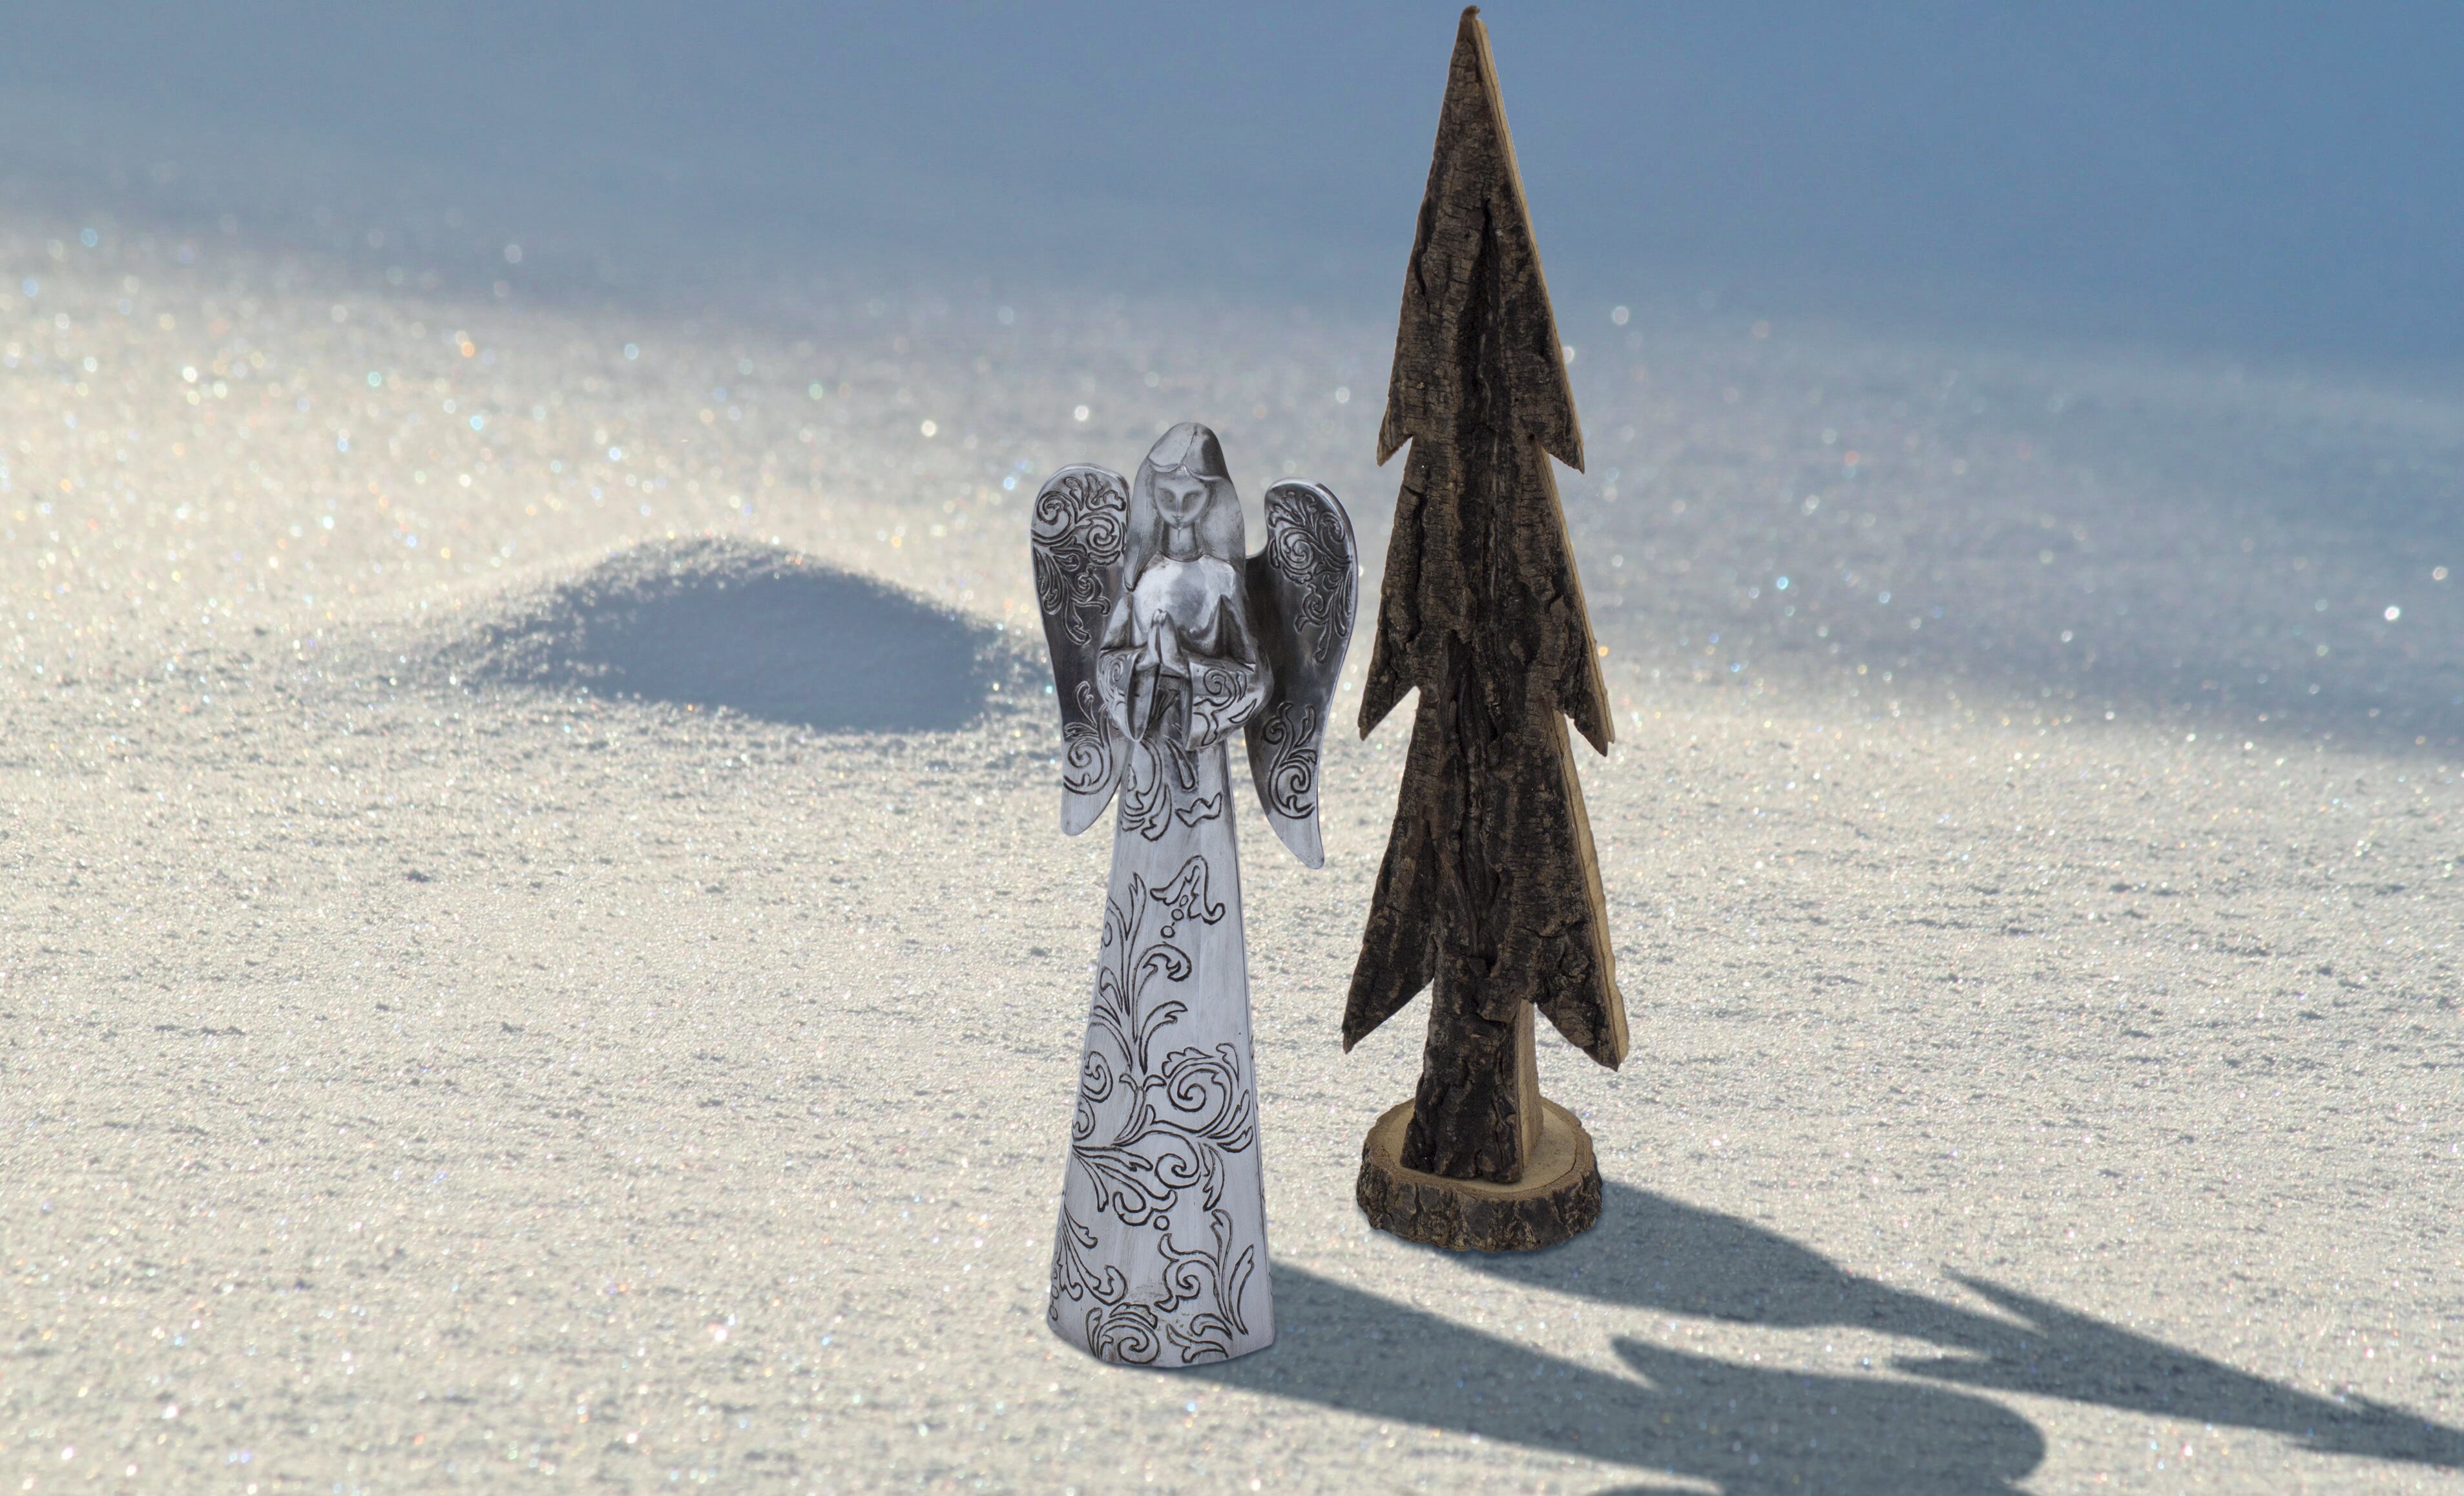
beach, sea, coast, sand, rock, ocean, snow, winter, wave, wind, monument, ice, decoration, christmas, terrain, deco, christmas decoration, christmas angel, sculpture, angel, figure, angel figure, guardian angel, praying angel